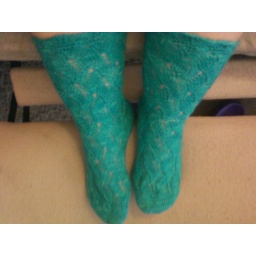
Waving lace socks in vesper gin bottle blue